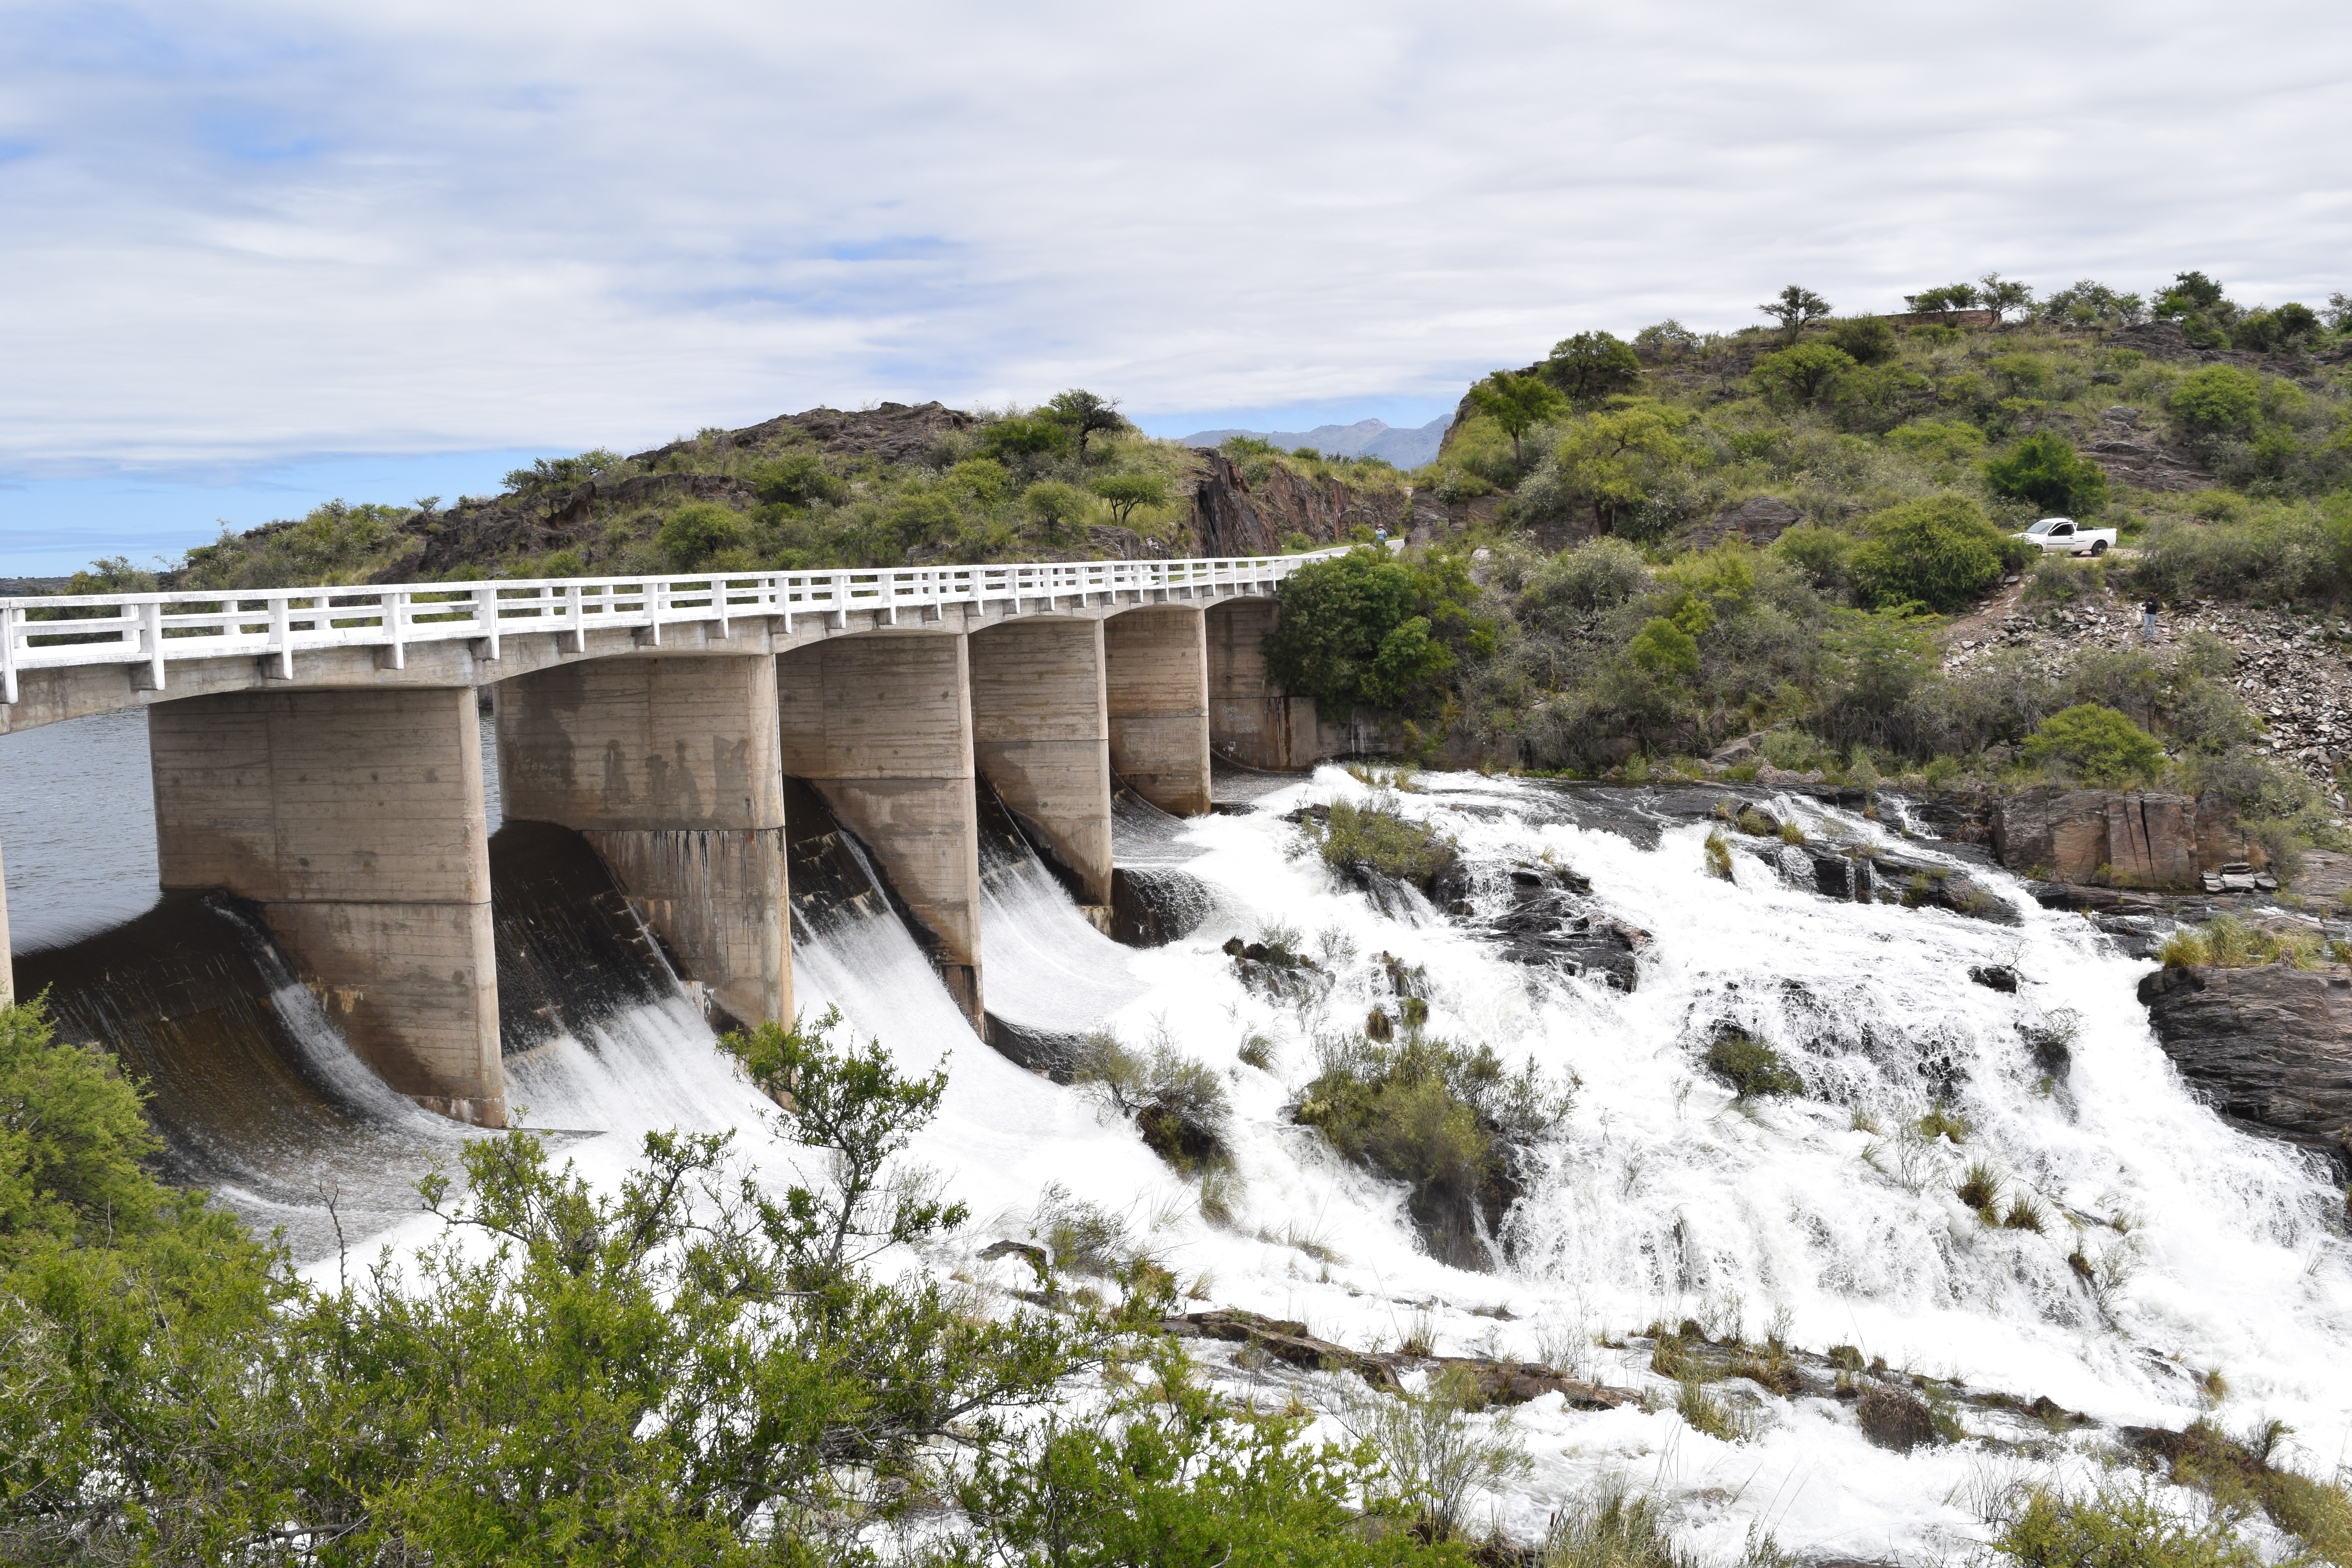
dam, nature, water, lake, holiday, bridge, waterfall, cyan, green, sky, cloud, plant, fluvial landforms of streams, natural landscape, tree, watercourse, chute, formation, geological phenomenon, bedrock, landscape, riparian zone, mountain river, stream, rapid, aqueduct, reservoir, water feature, road, nonbuilding structure, rock, arroyo, outcrop, concrete bridge, erosion, mountain, concrete, escarpment, arch